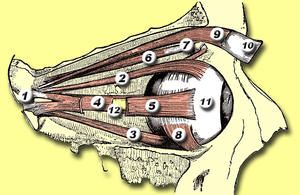
Muscles de l’oeil - basés sur l’image 889 du livre en ligne «
Le muscle oblique supérieur ou grand oblique de l'œil est le muscle innervé par le nerf trochléaire, IVᵉ nerf crânien.
Le muscle oblique inférieur ou muscle petit oblique de l'œil est un muscle oculomoteur squelettique situé près de la marge antérieure de l'orbite.
Le muscle droit latéral de l'œil ou muscle droit externe est un des quatre muscles droits de l'œil. Il permet par sa contraction d'orienter le regard en abduction, c'est-à-dire en dehors.
Le nom latin du muscle élévateur de la paupière est levator palpebrae superioris. Il permet à la paupière d'assurer sa fonction en se rétractant et se relevant régulièrement.